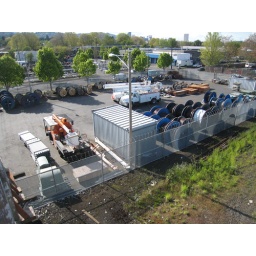
There's this scary, rickity old bridge above the train tracks on Holgate. The end.